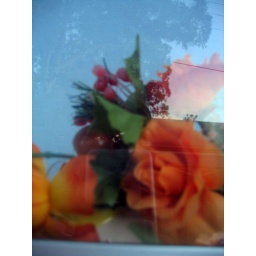
In a house window in newtown on sunset